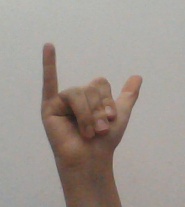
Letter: ya